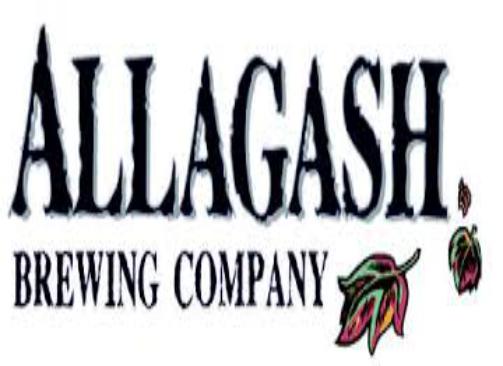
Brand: Allagash
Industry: Food